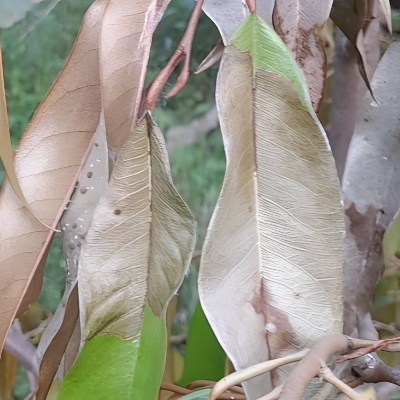
Label: Leaf_Rhizoctonia